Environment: lab
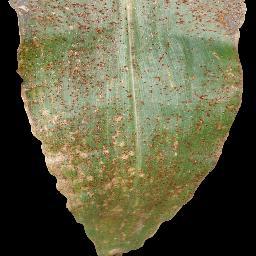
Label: common_rust